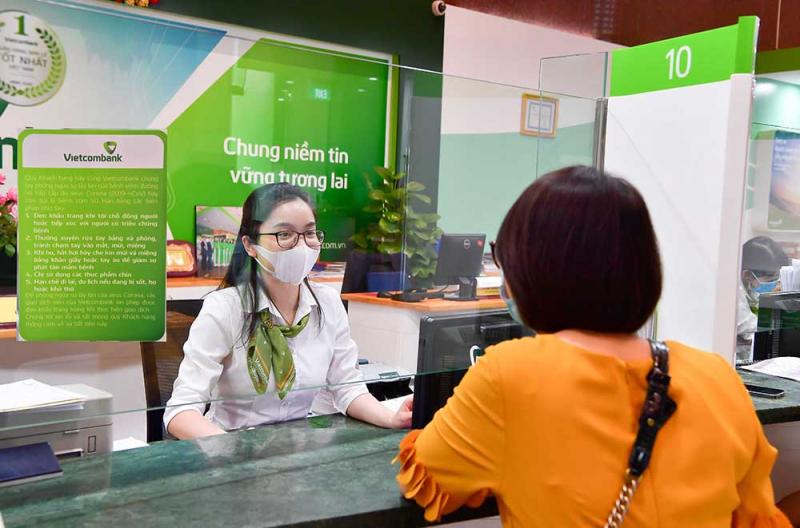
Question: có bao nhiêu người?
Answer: có hai người